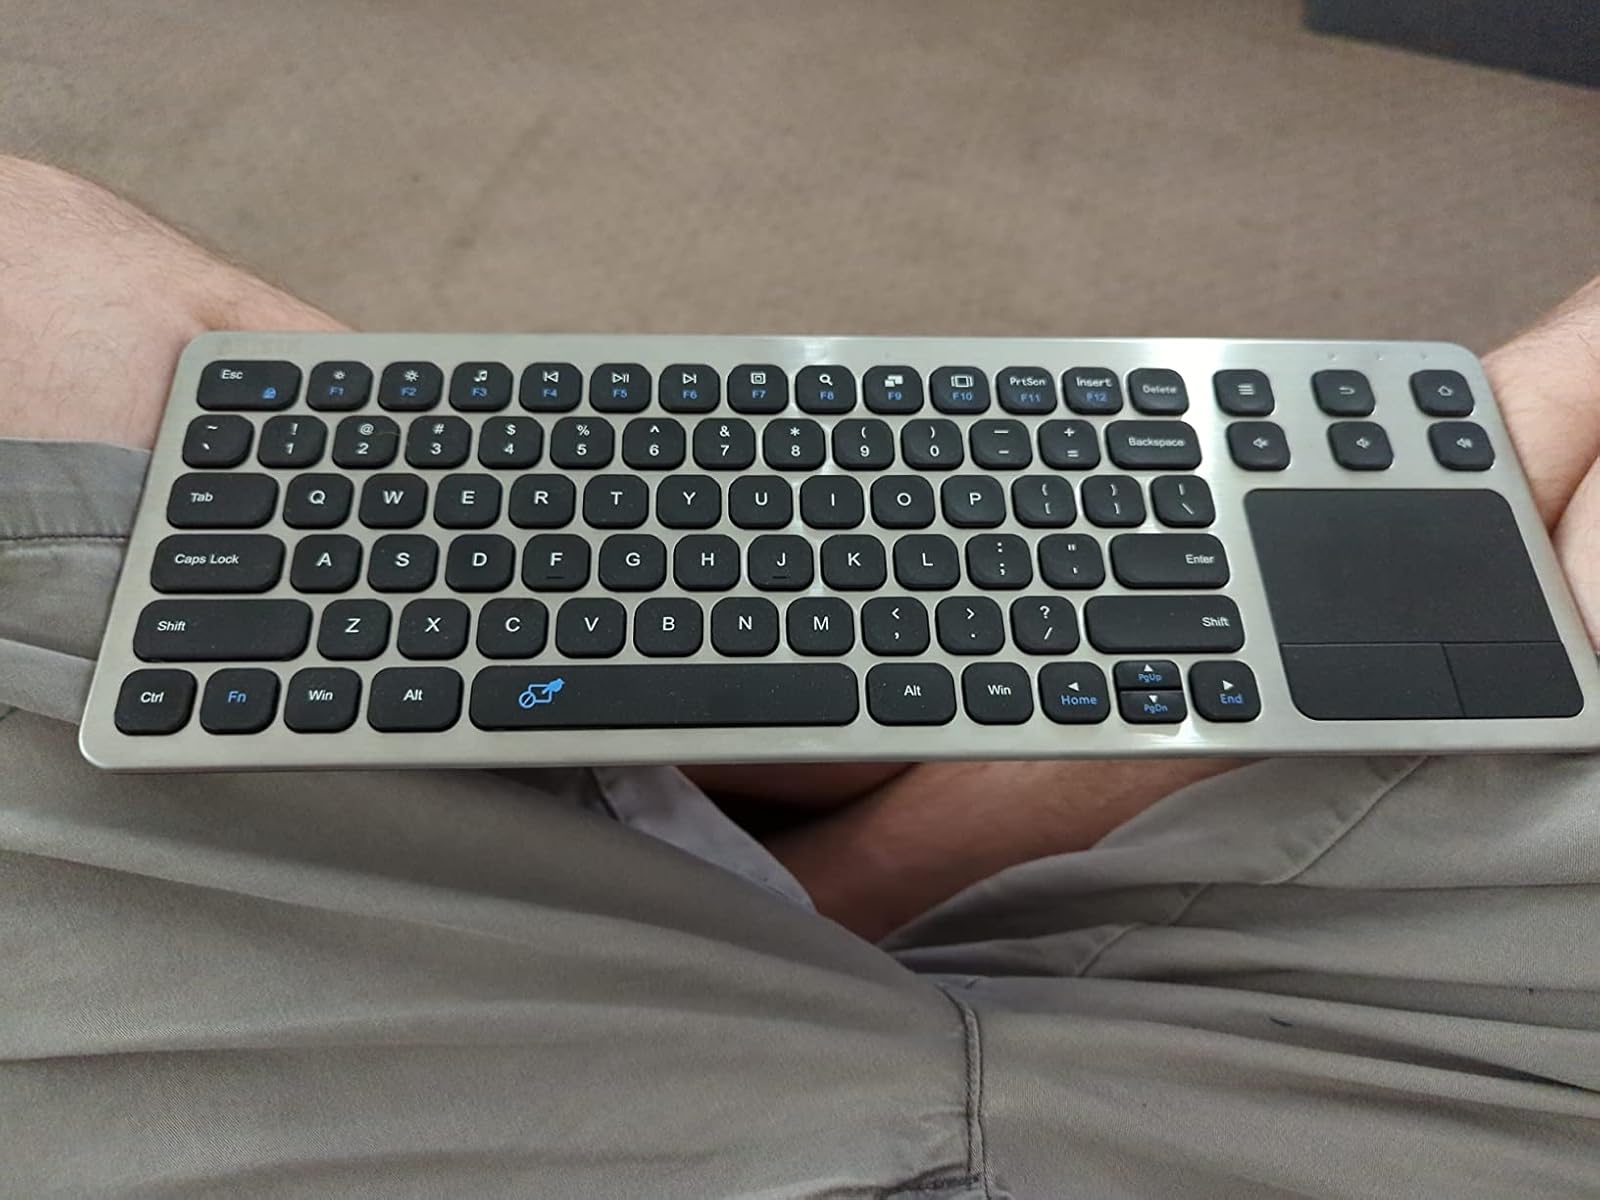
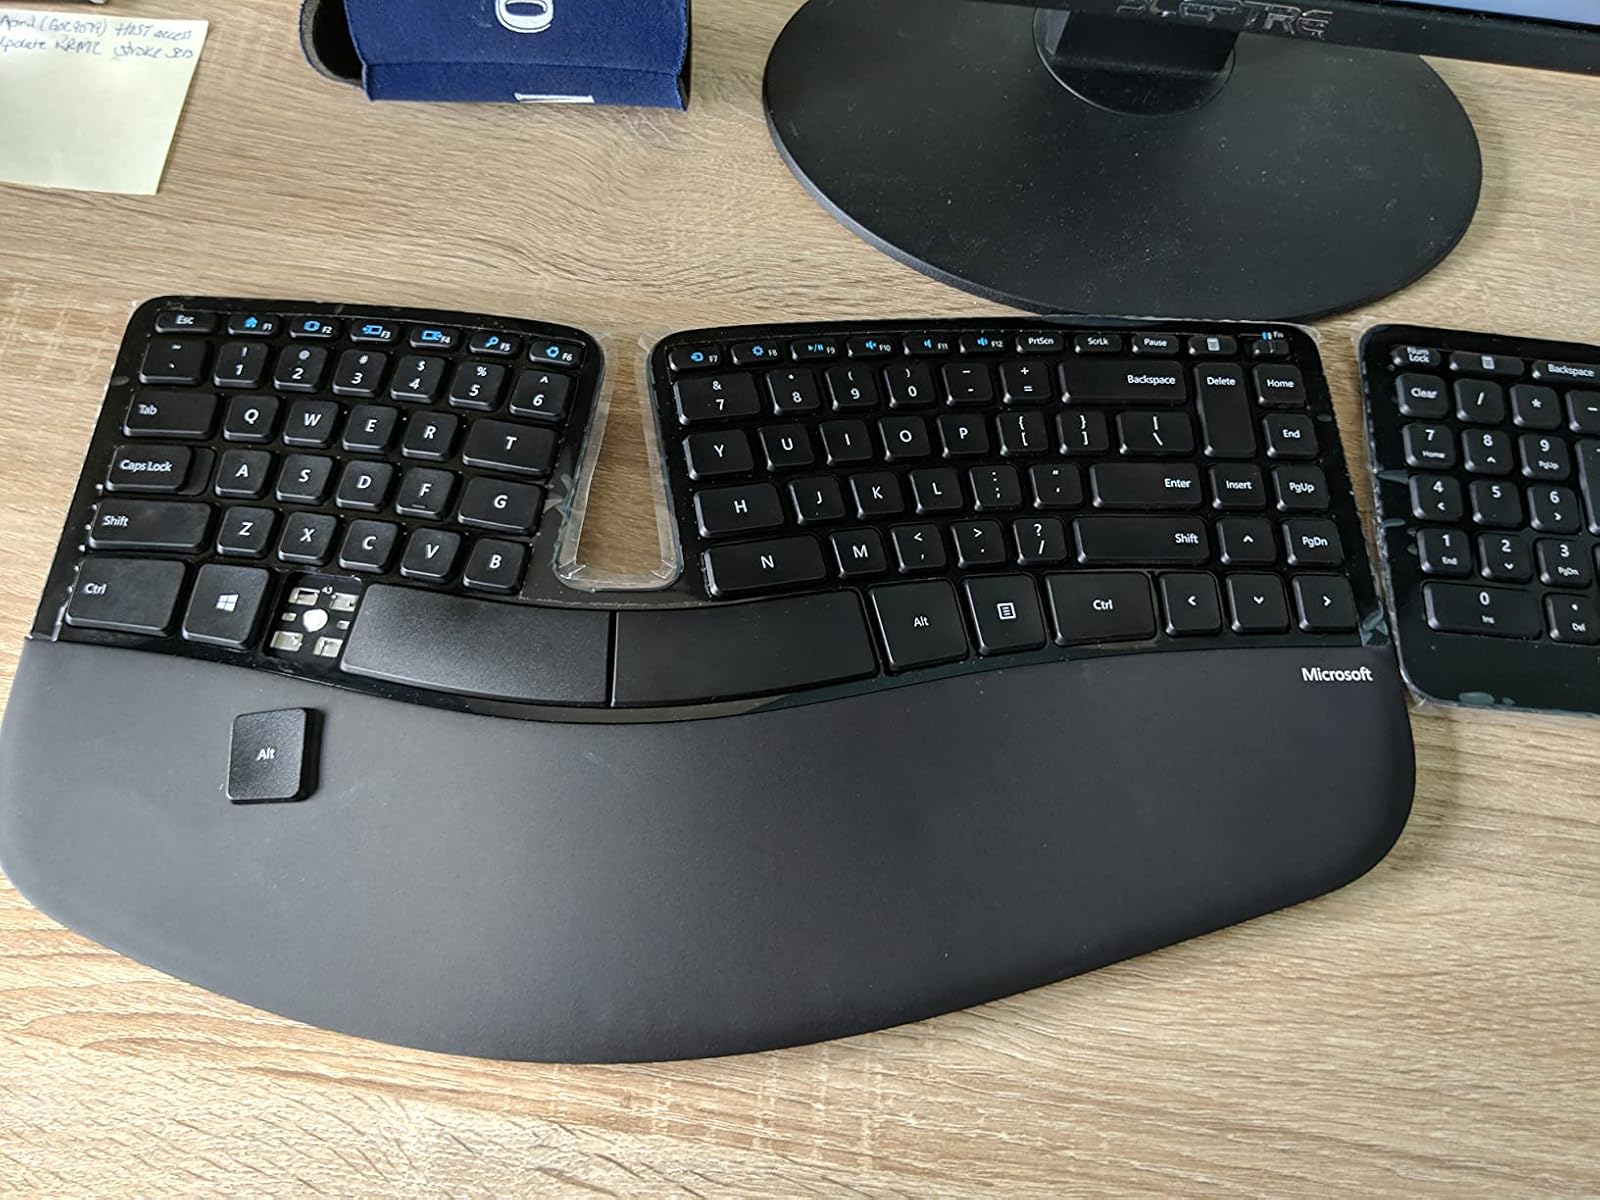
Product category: keyboard
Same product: no